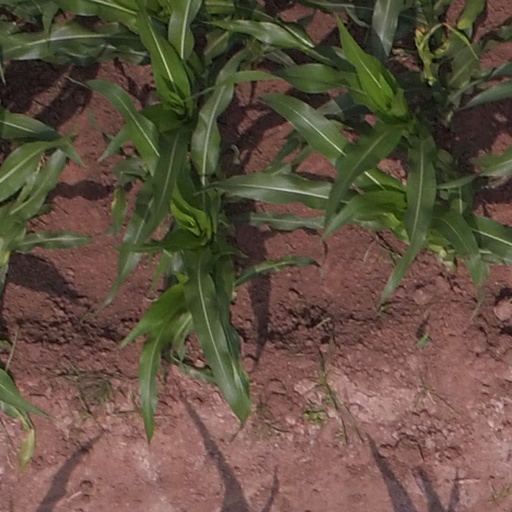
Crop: maize; corn